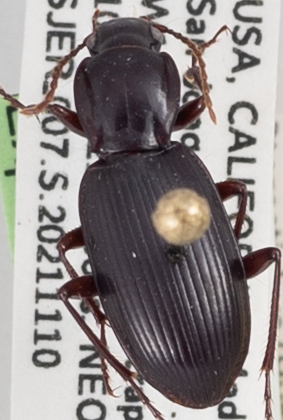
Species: Pterostichus panticulatus
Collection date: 2021-11-10
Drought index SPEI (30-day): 1.25
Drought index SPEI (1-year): -2.09
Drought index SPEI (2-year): -1.69